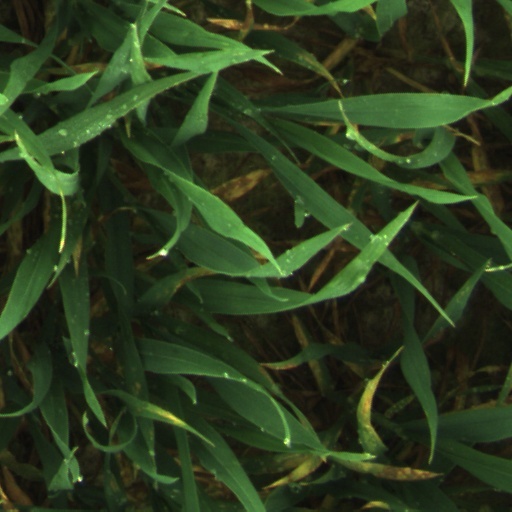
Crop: wheat